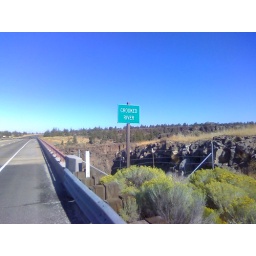
crooked river in OR hwy 97 from road trip9/2010